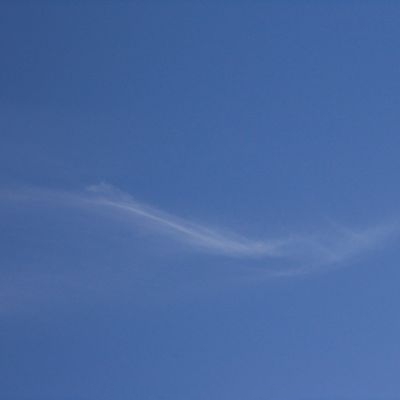
Cloud type: Cirrus (Ci)